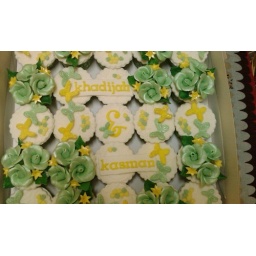
apple green and yellow petunia requested by a customer.